Boeing X-51 Waverider

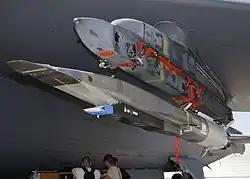
X-51A under the wing of a B-52 at Edwards Air Force Base, July 2009

In flight demonstrations, the X-51 is carried by a B-52 to an altitude of about and then released over the Pacific Ocean. The X-51 is initially propelled by an MGM-140 ATACMS solid rocket booster to approximately . The booster is then jettisoned and the vehicle's Pratt & Whitney Rocketdyne SJY61 scramjet accelerates it to a top flight speed near . The X-51 uses JP-7 fuel for the SJY61 scramjet, carrying on board.